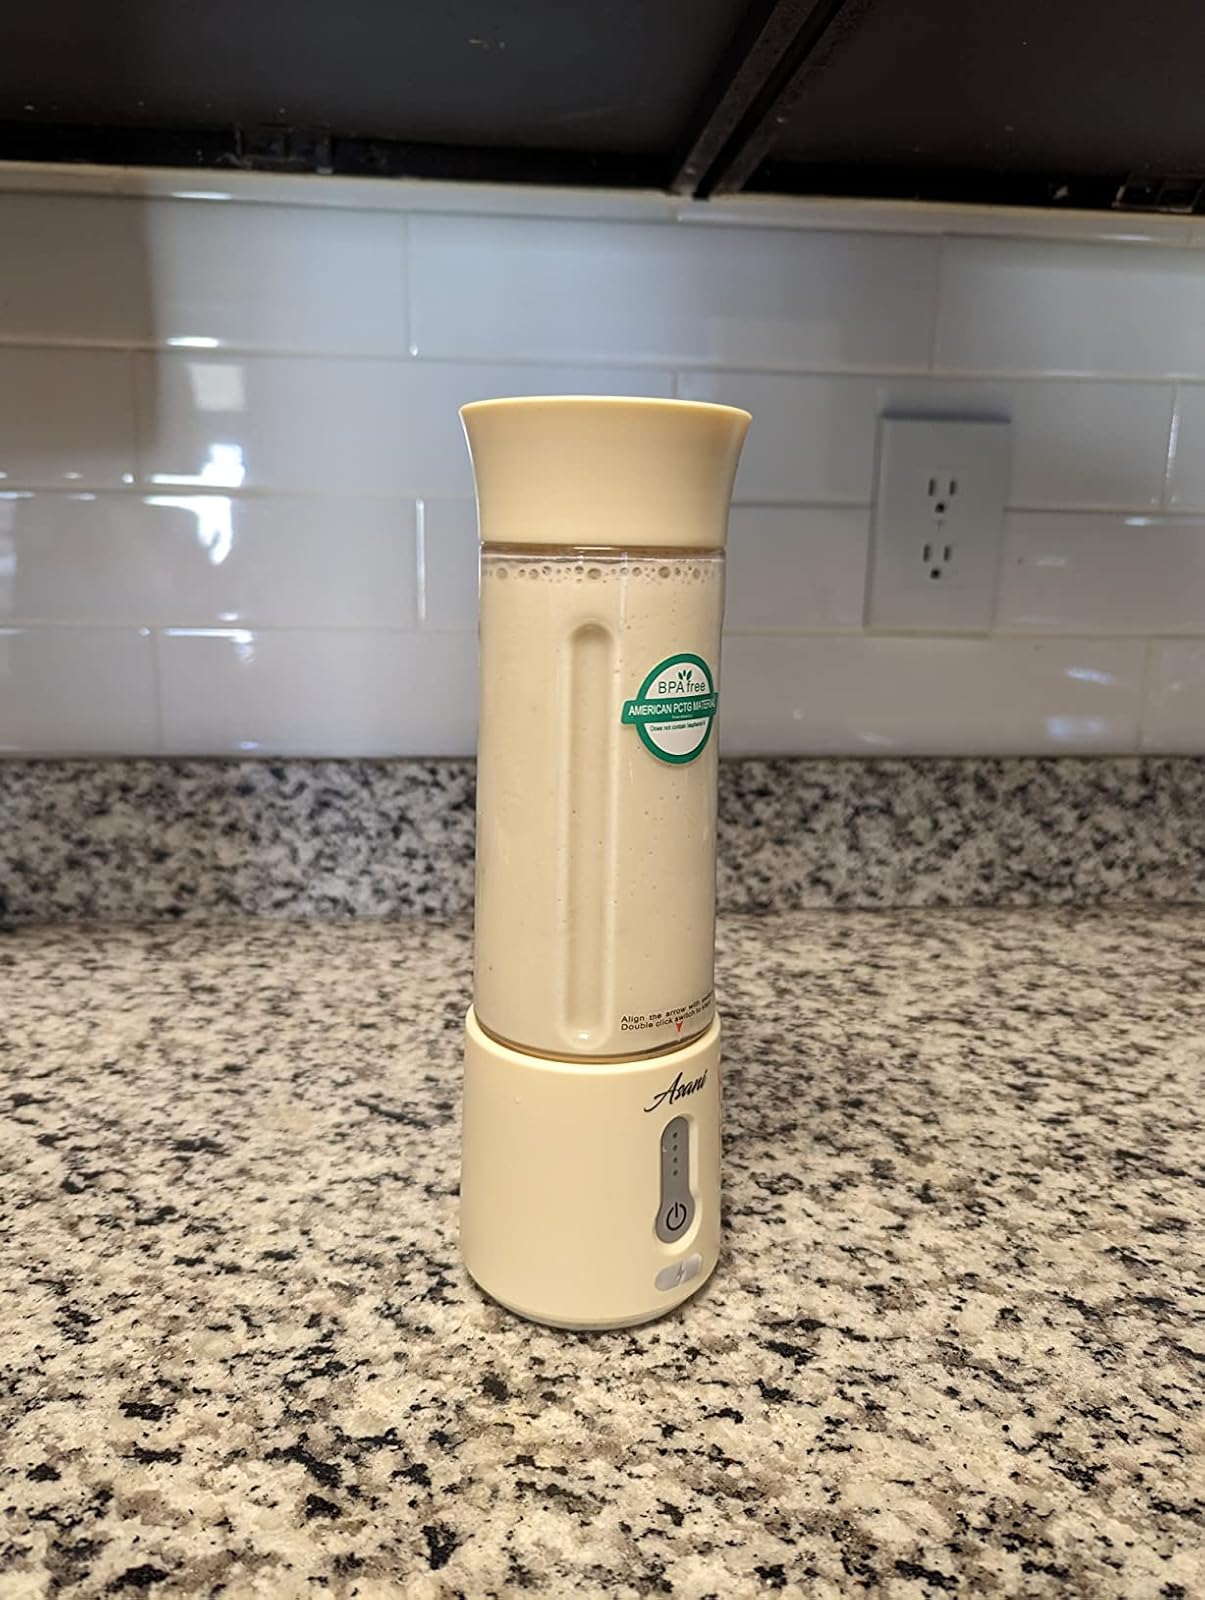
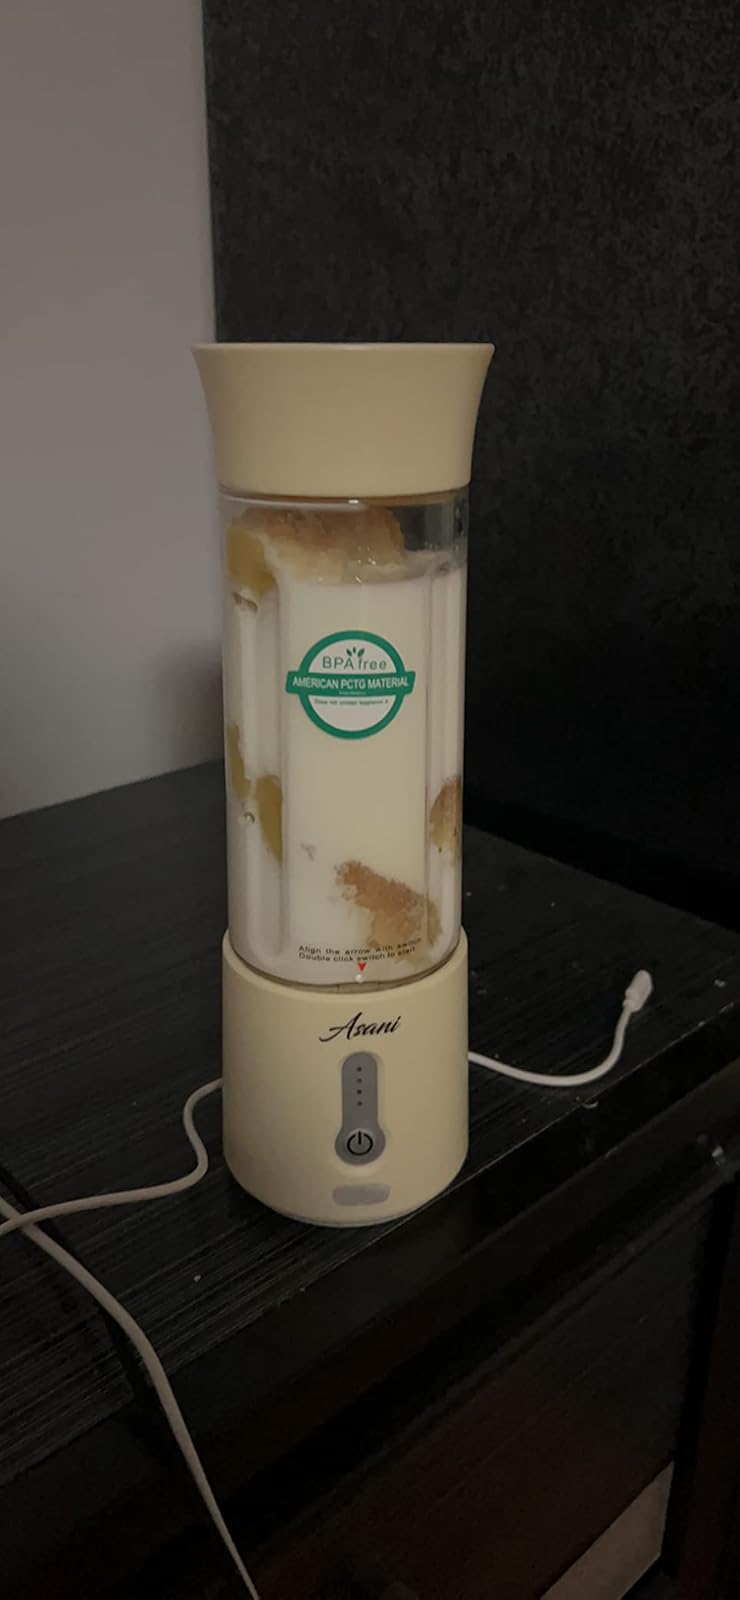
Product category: items_blender
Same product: yes